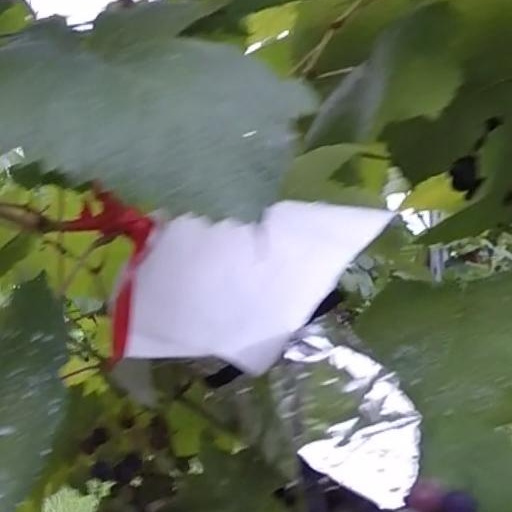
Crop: grape